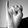
ASL letter: I